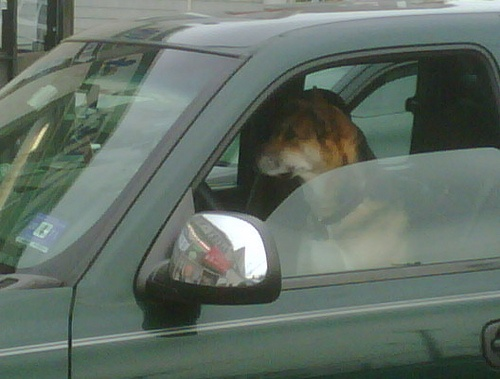
A large brown dog sitting in the drivers seat of a truck.
The dog is sitting in the driver's seat of the car.
Dog in the drivers seat of a green car.
The dog is sitting in the car with the window down.
The dog is sitting in the driver's seat of a car.